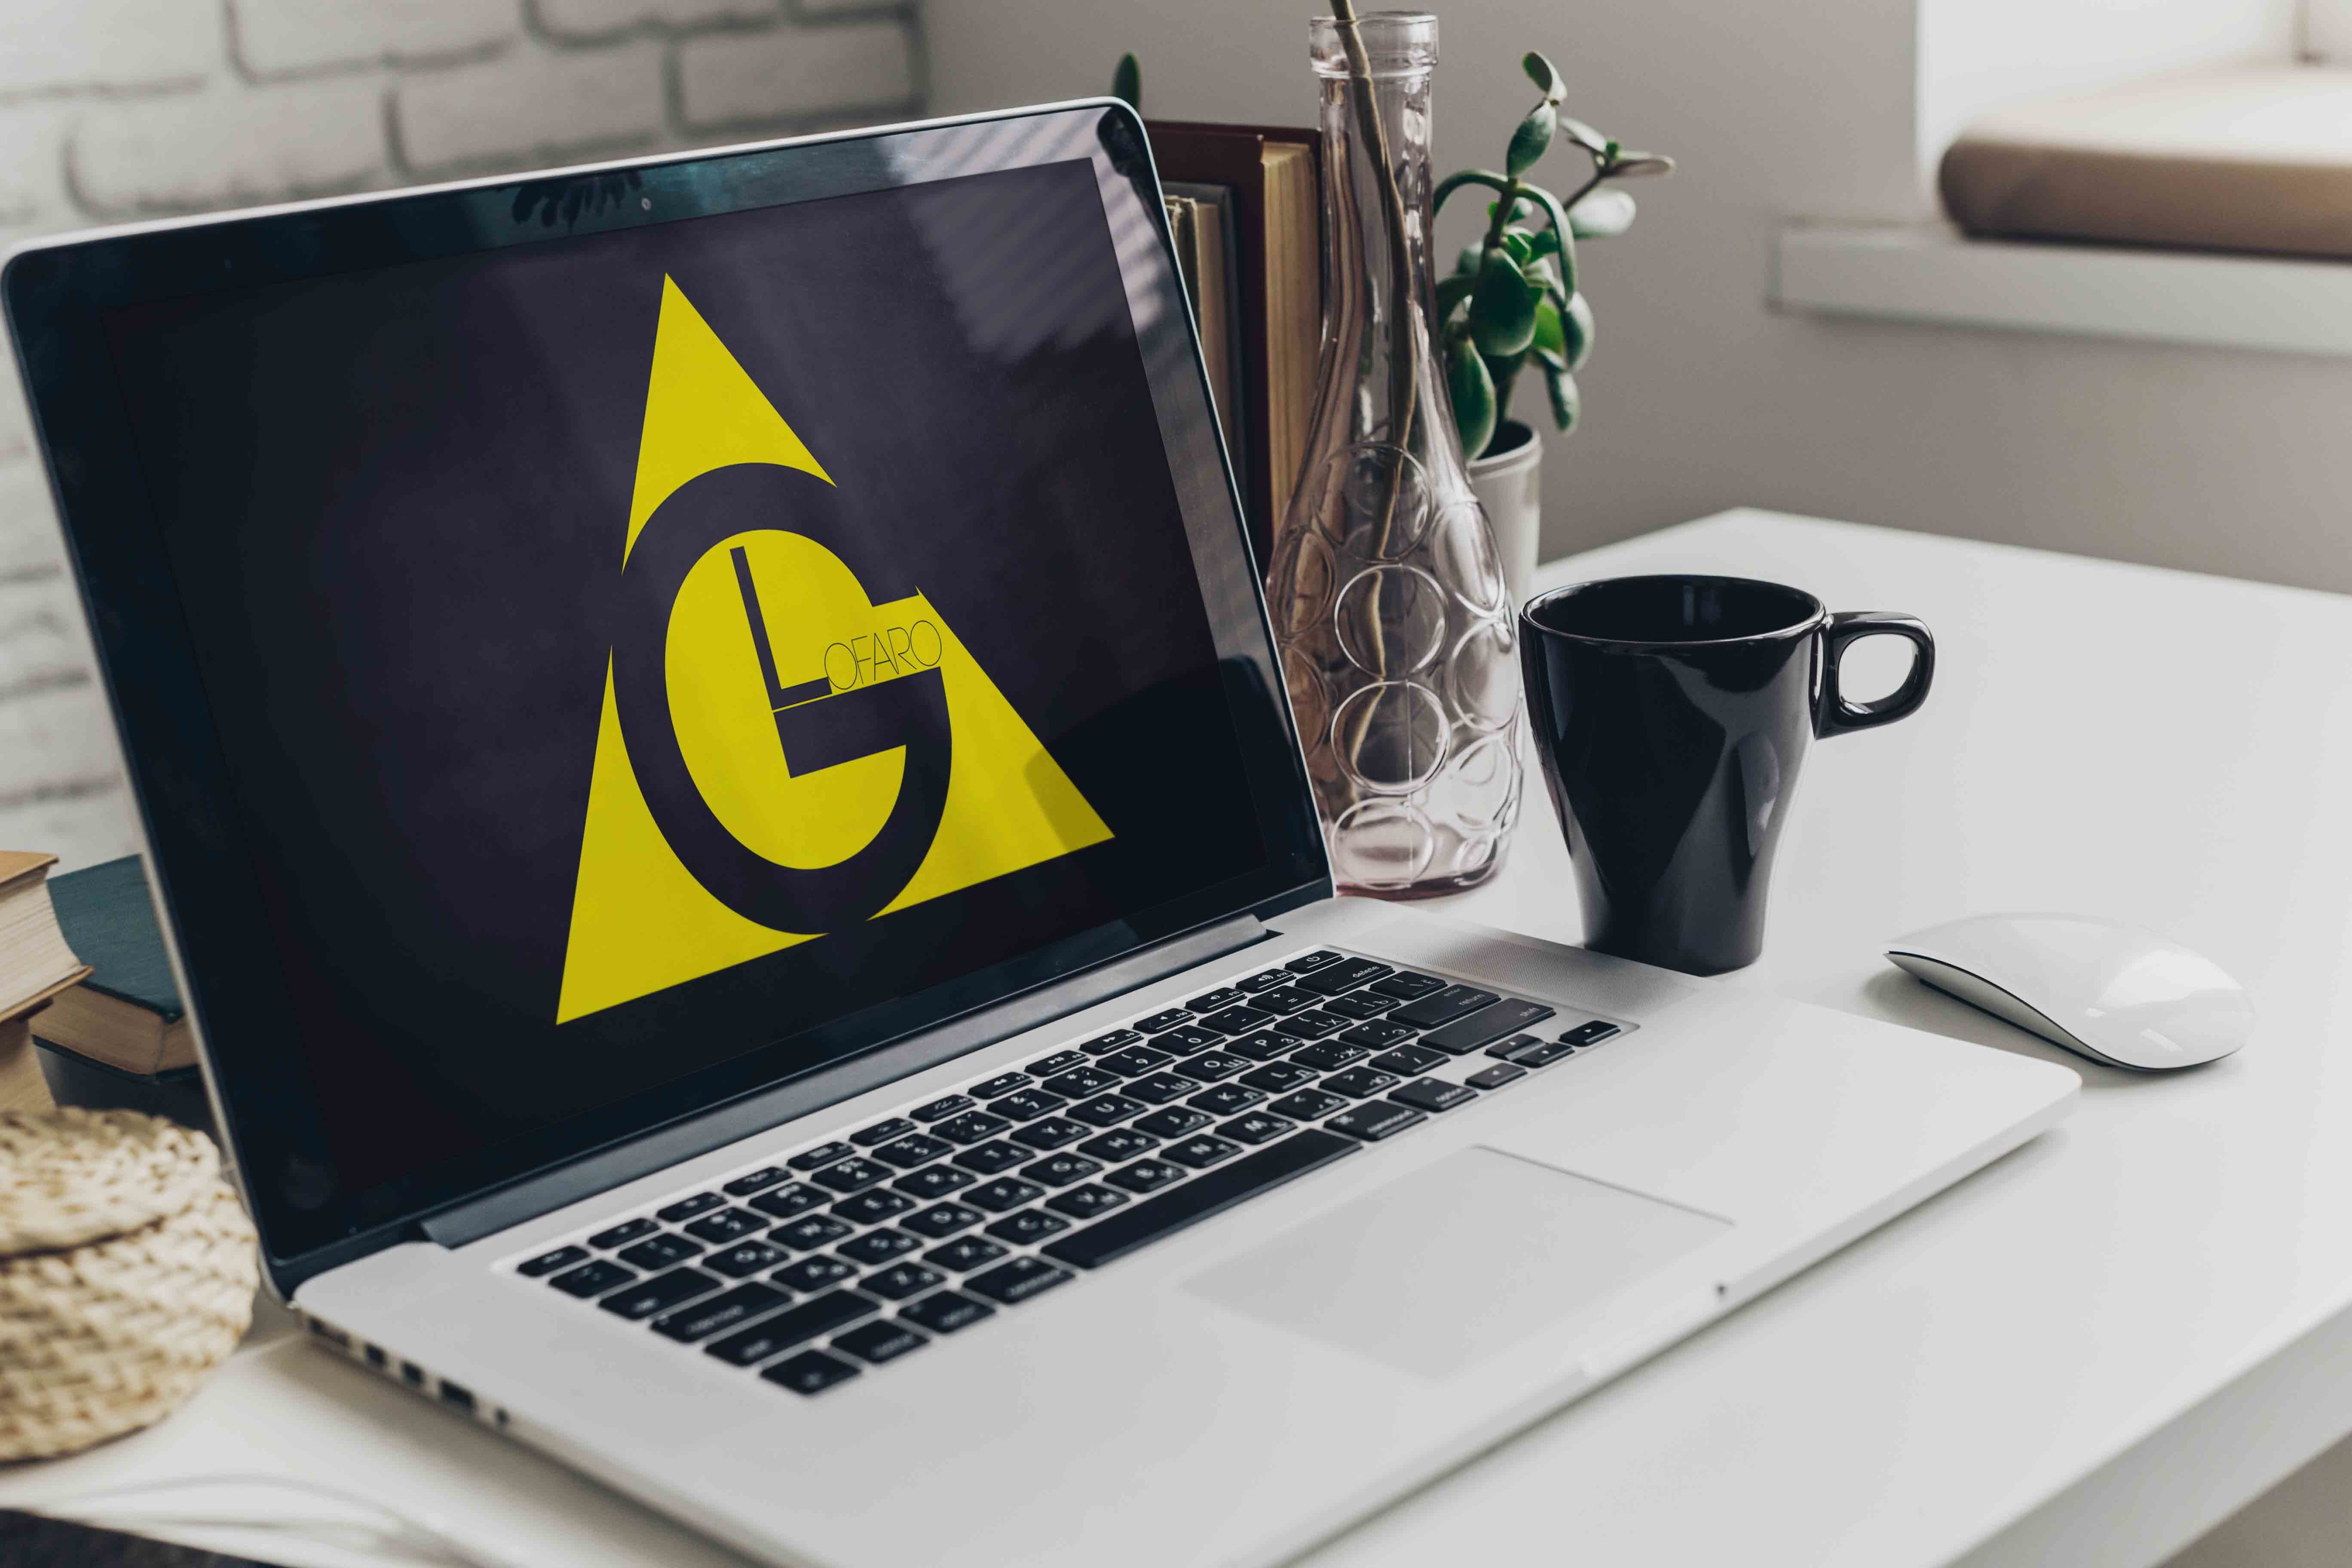
laptop, writing, technology, brand, design, personal computer